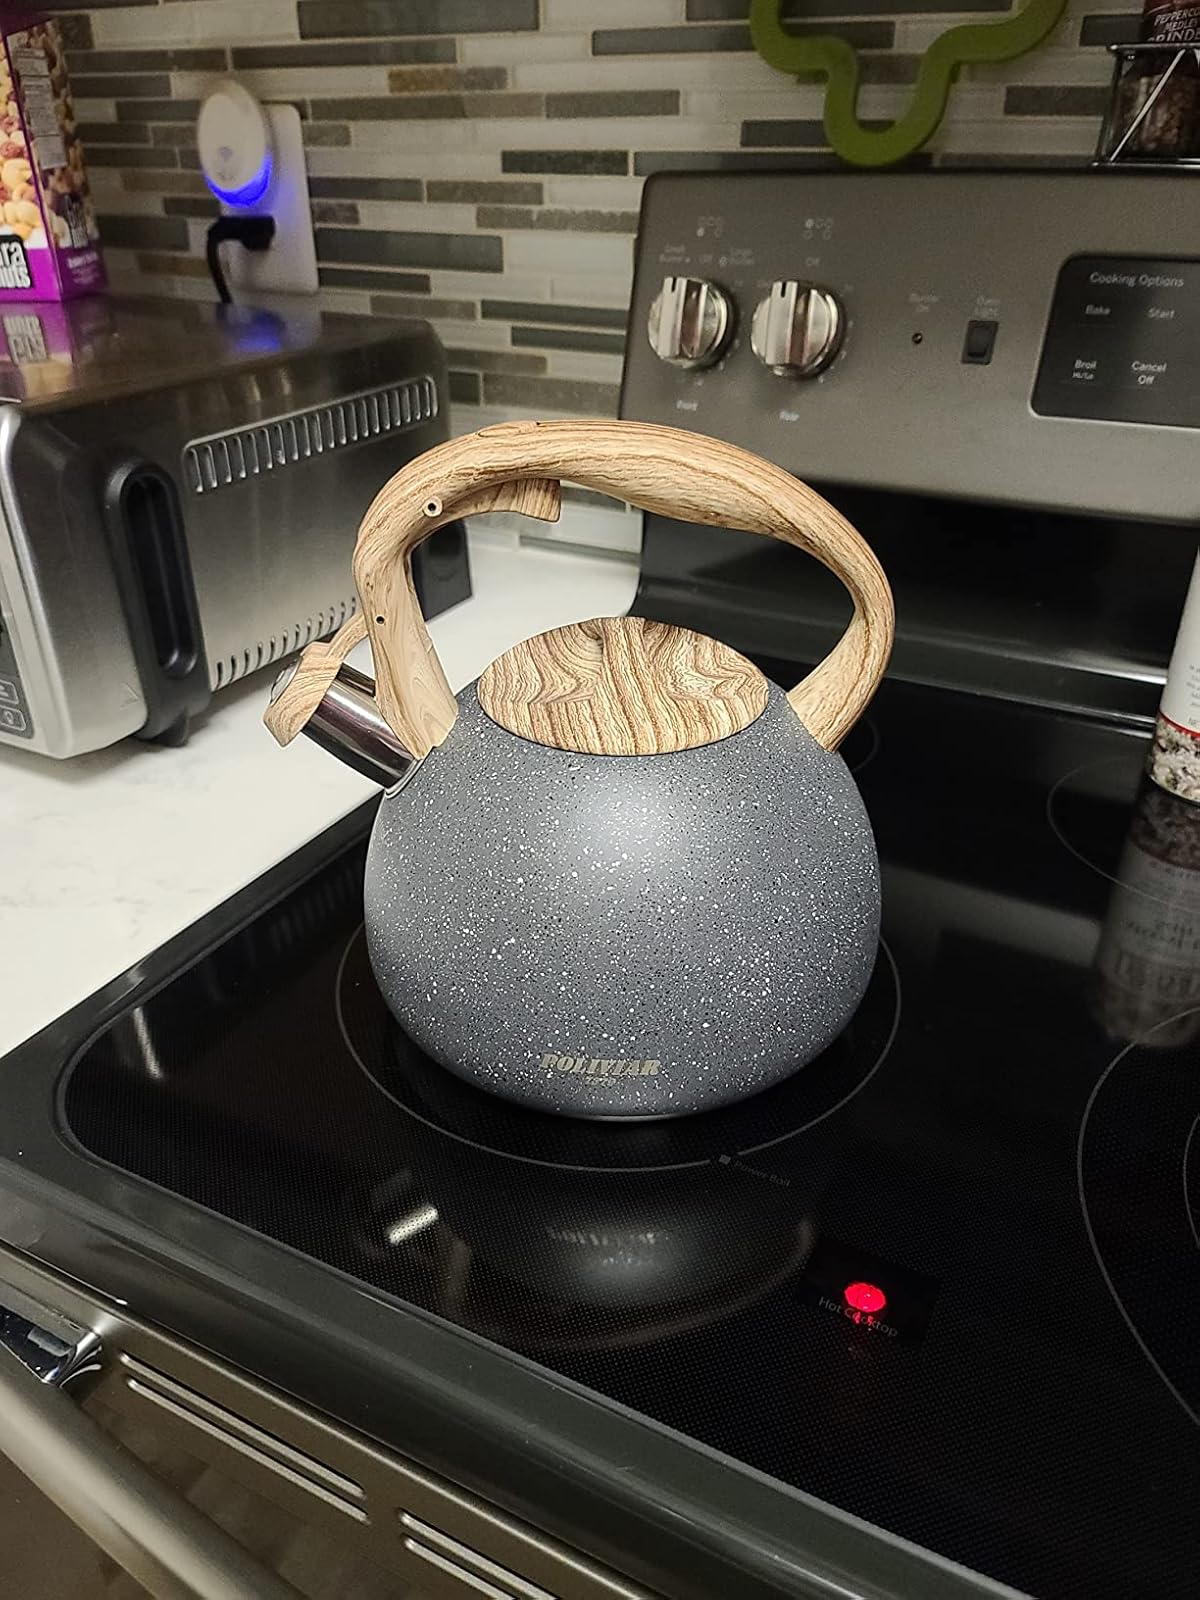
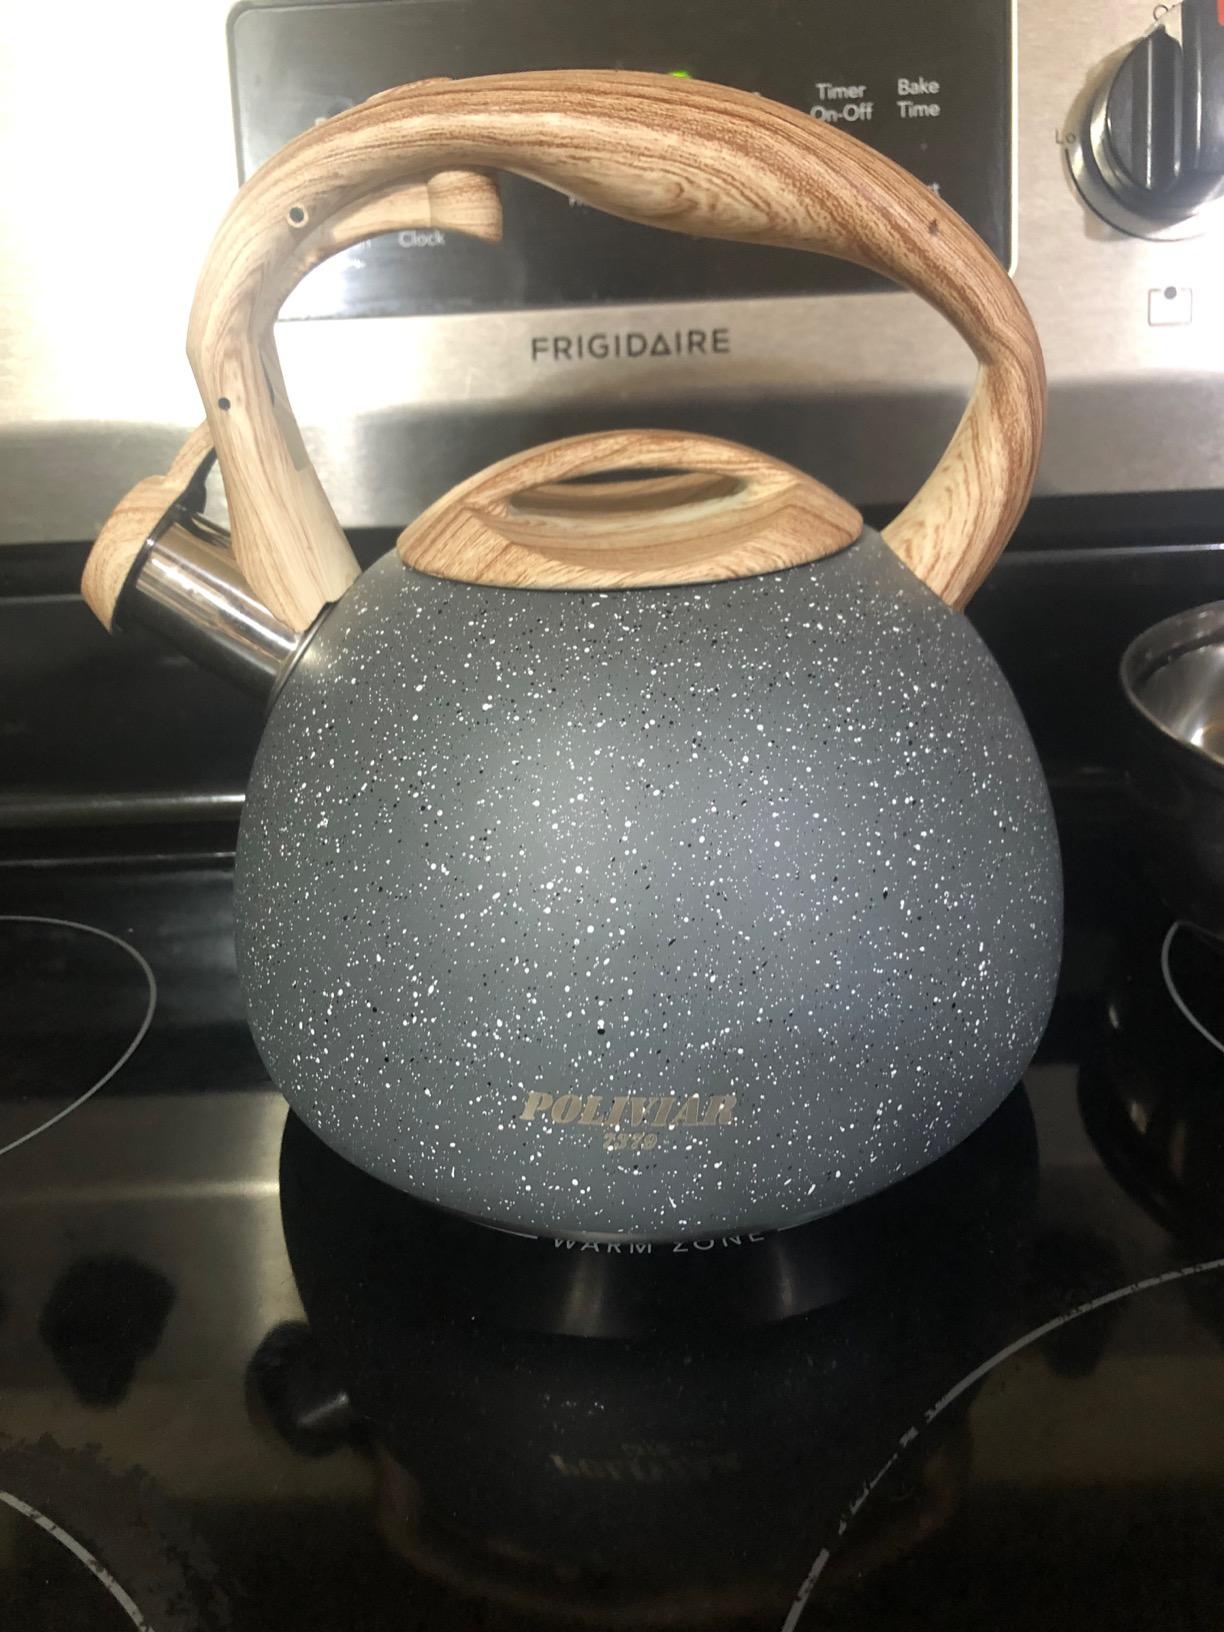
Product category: items_kettle
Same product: yes